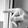
ASL letter: P